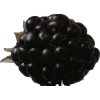
Label: blackberry